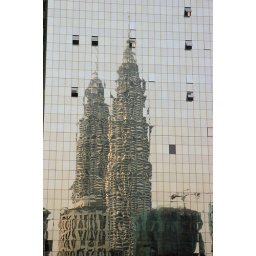
The Petronas Twin Towers reflected in the windows of the Malaysia Airlines office building. Taken from the 12th floor of the Hotel Equitorial